Question: Where was this picture taken?
Tambaya: A ina aka ɗauki wannan hoton?
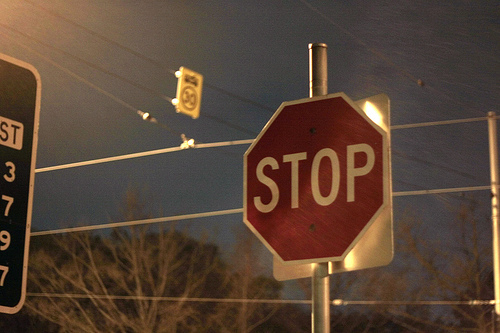
Answer: A street side.
Amsa: A gefen titi.